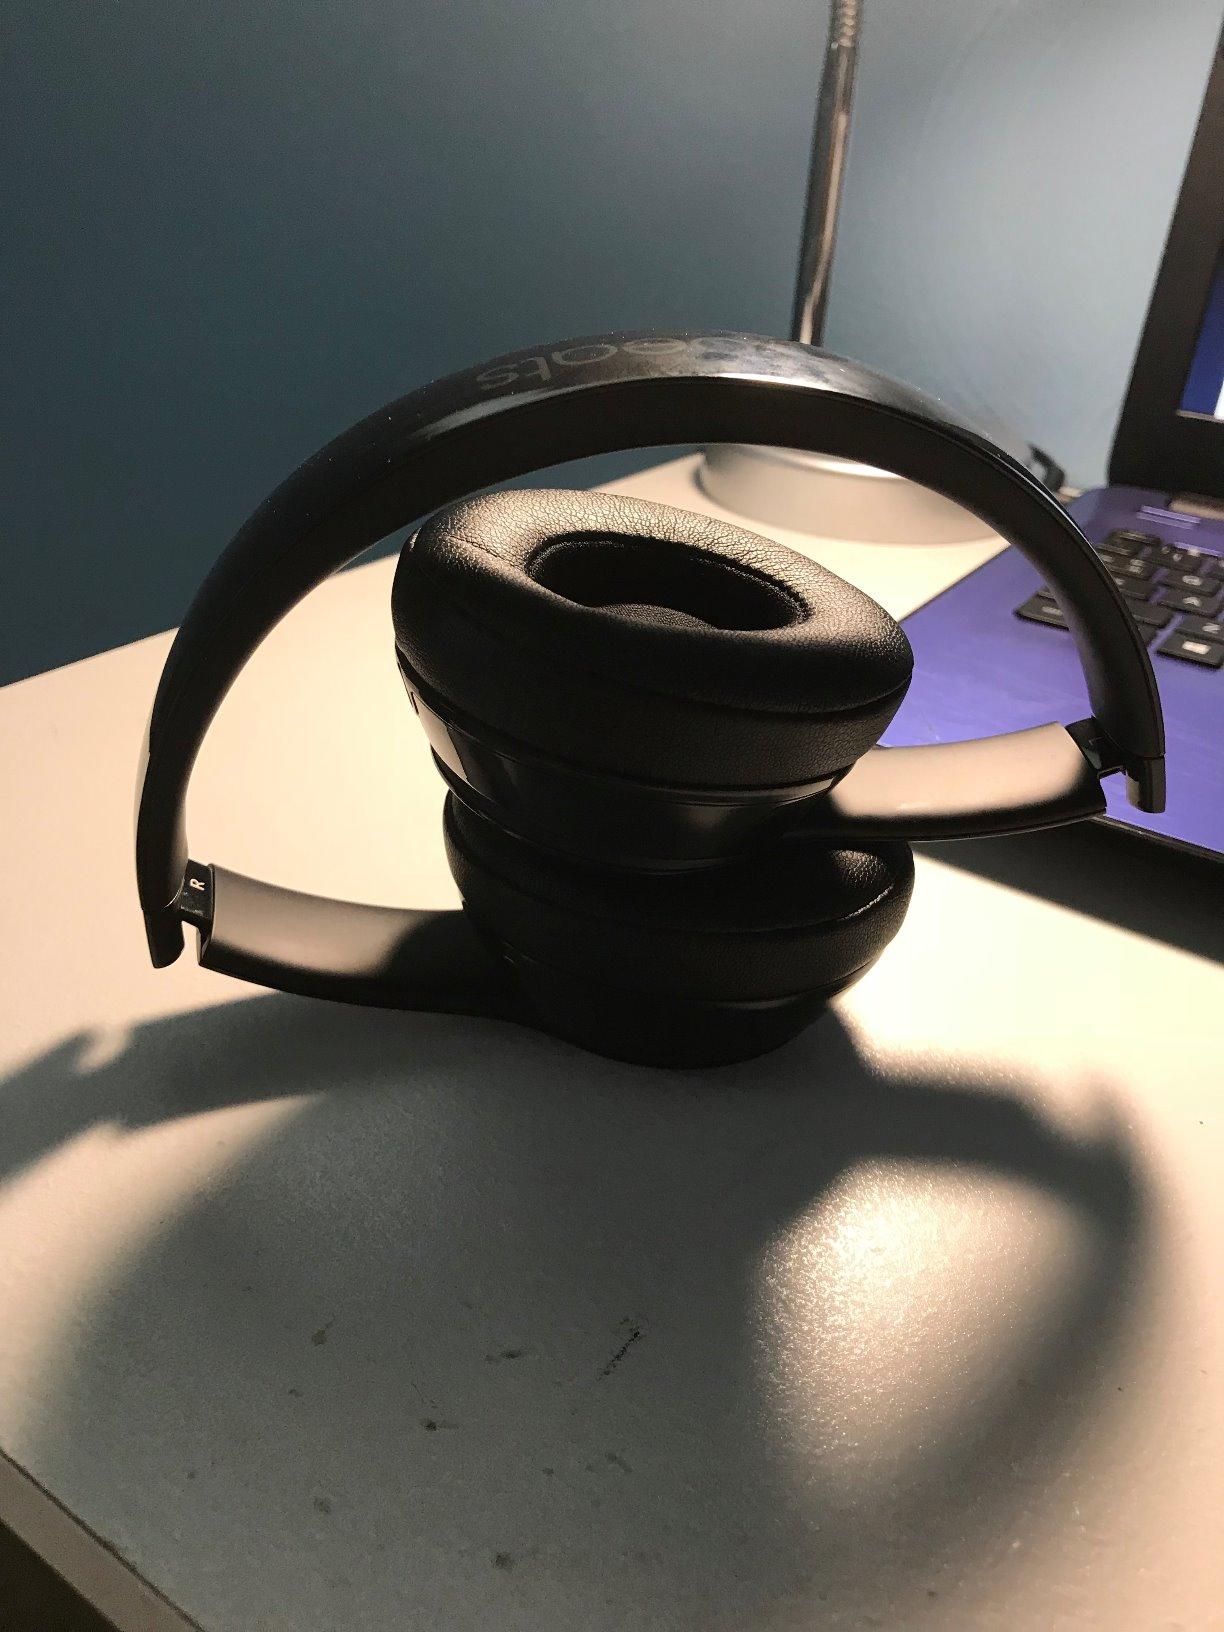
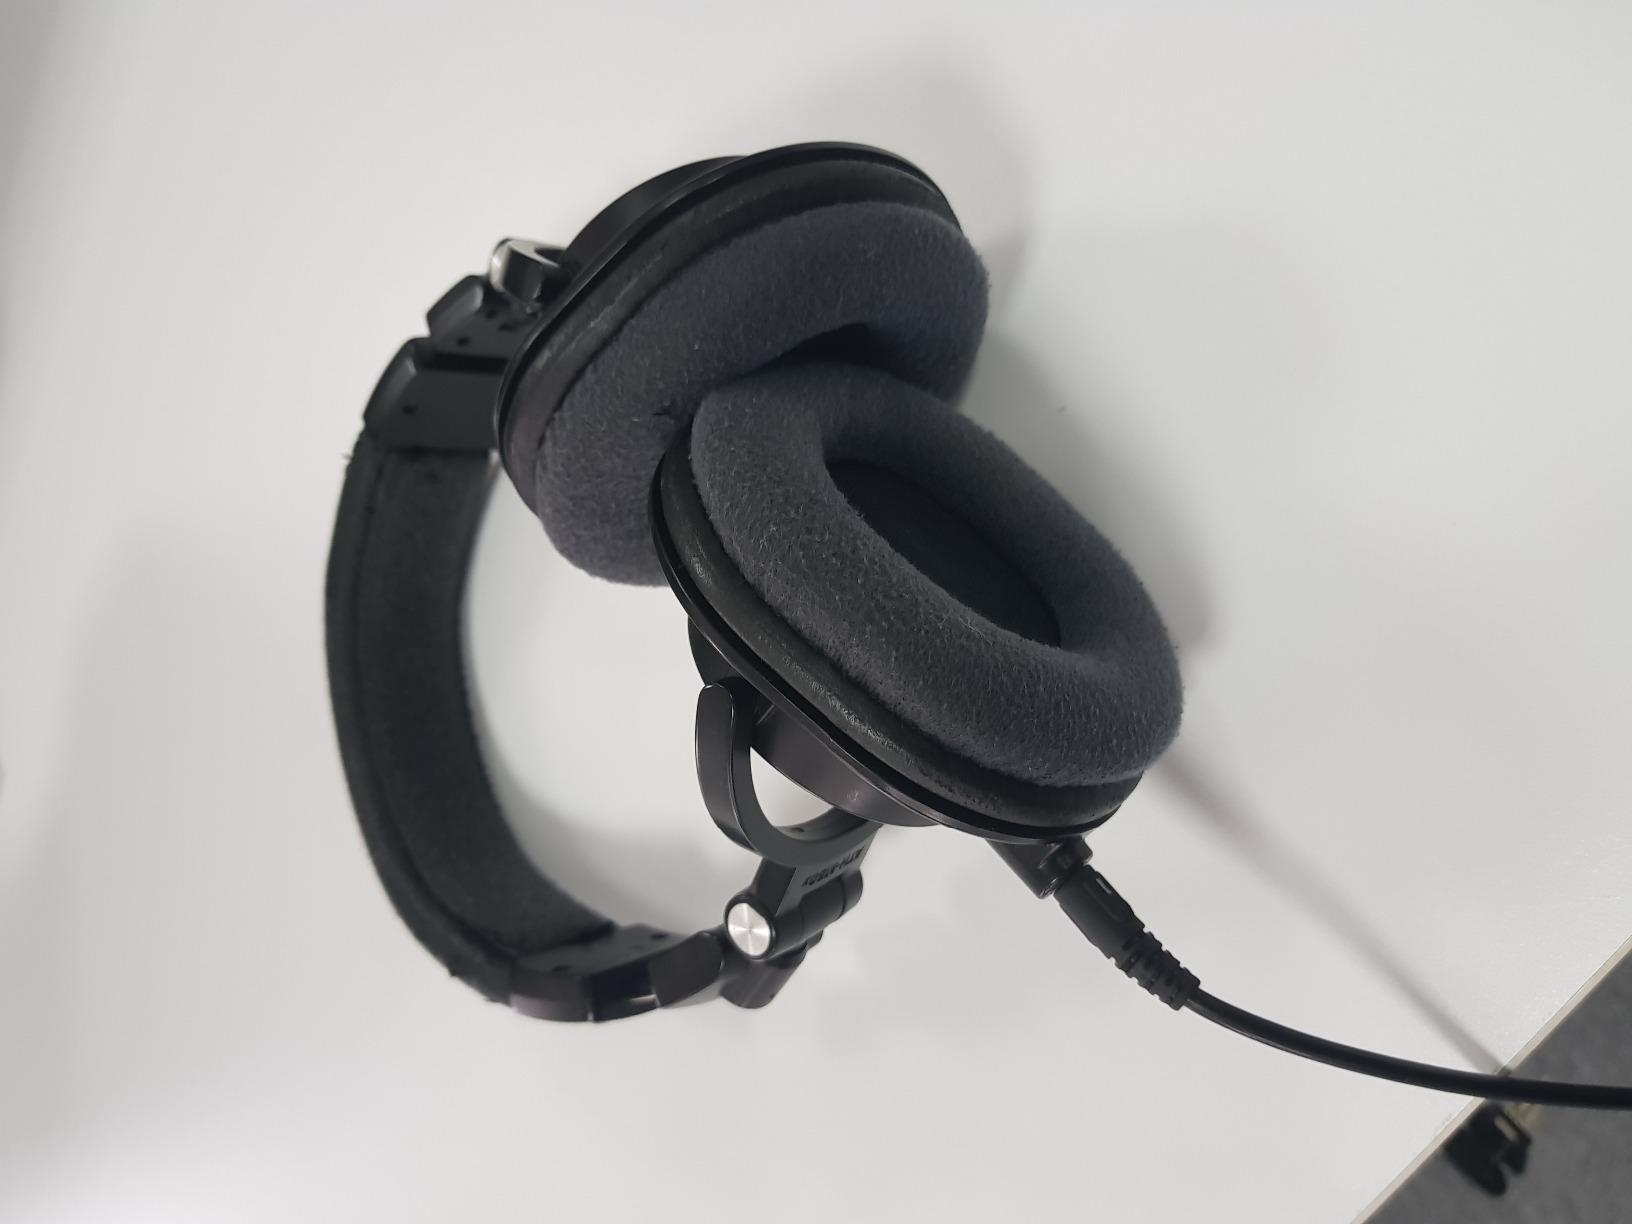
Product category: headphones
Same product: no